Changchun

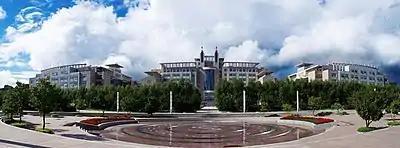
PRC State key laboratory in Jilin University

Changchun Rail Transit is a rapid transit system of Changchun, combining light rail lines and metro lines. Its first line was opened on 30 October 2002, making Changchun the fifth metropolitan city in China to open rail transit.